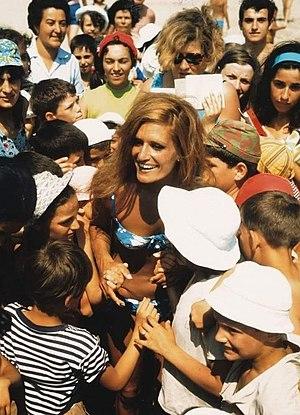
Dalida dans la foule de fans excités sur la plage de Senigallia, en Italie, lors d'une pause du laborieux Tour Cantagiro 1968 en juillet 1968. Italiano: Dalida nella folla di fan entusiasti sulla spiaggia di Senigallia, in Italia, durante una pausa del laboriosoCantagiro 1968 Tour nel luglio 1968.
Bonsoir mon amour est une chanson créée et interprétée par Dalida et sortie en 1965. Composée en tant que pièce instrumentale par Celeste Raffaele Rosso dit Nini Rosso, à partir de la vieille sonnerie militaire de l'armée américaine Taps, attribuée à Daniel Butterfield, cette œuvre est retravaillée, en collaboration avec Rosso, par Willy Brezza et un 45 tours sort avec succès en Italie sous le titre Il silenzio en 1964. Une version avec des paroles en français est écrite par Hubert Ballay et, interprétée par Dalida, est vendue en 1965 à plus de 150 000 exemplaires en France.
Iolanda Gigliotti, dite Dalida, née le 17 janvier 1933 au Caire et morte le 3 mai 1987 à Paris, est une chanteuse et actrice française.